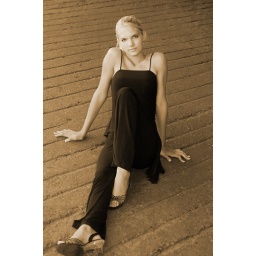
girl in black